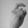
ASL letter: X